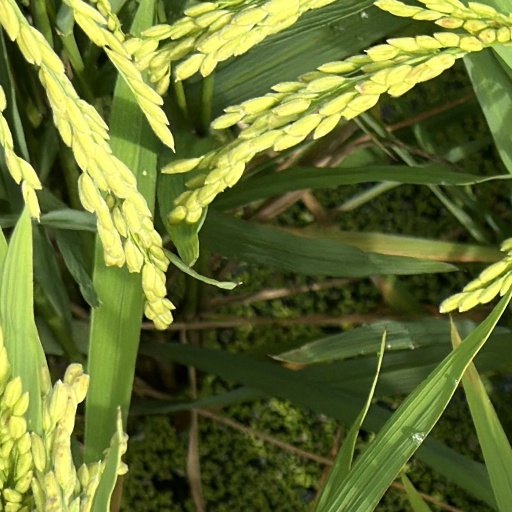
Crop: rice